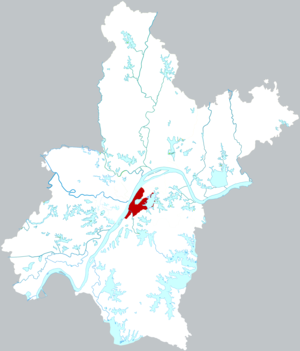
Wuchang est un district du centre de la ville sous-provinciale de Wuhan. Il est situé sur la rive droite du Yangzi Jiang. Avant d'être intégrée à Wuhan, Wuchang était une ville indépendante.